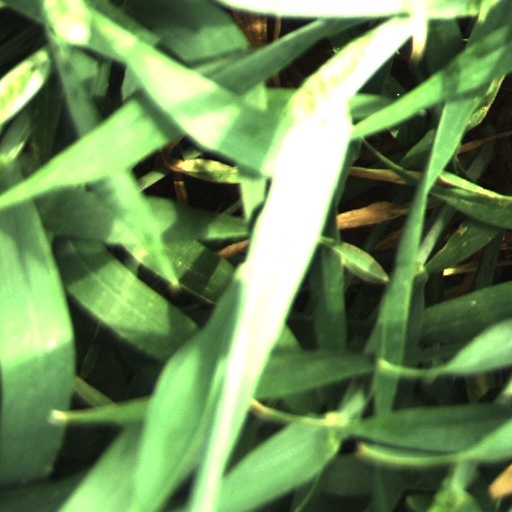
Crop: wheat